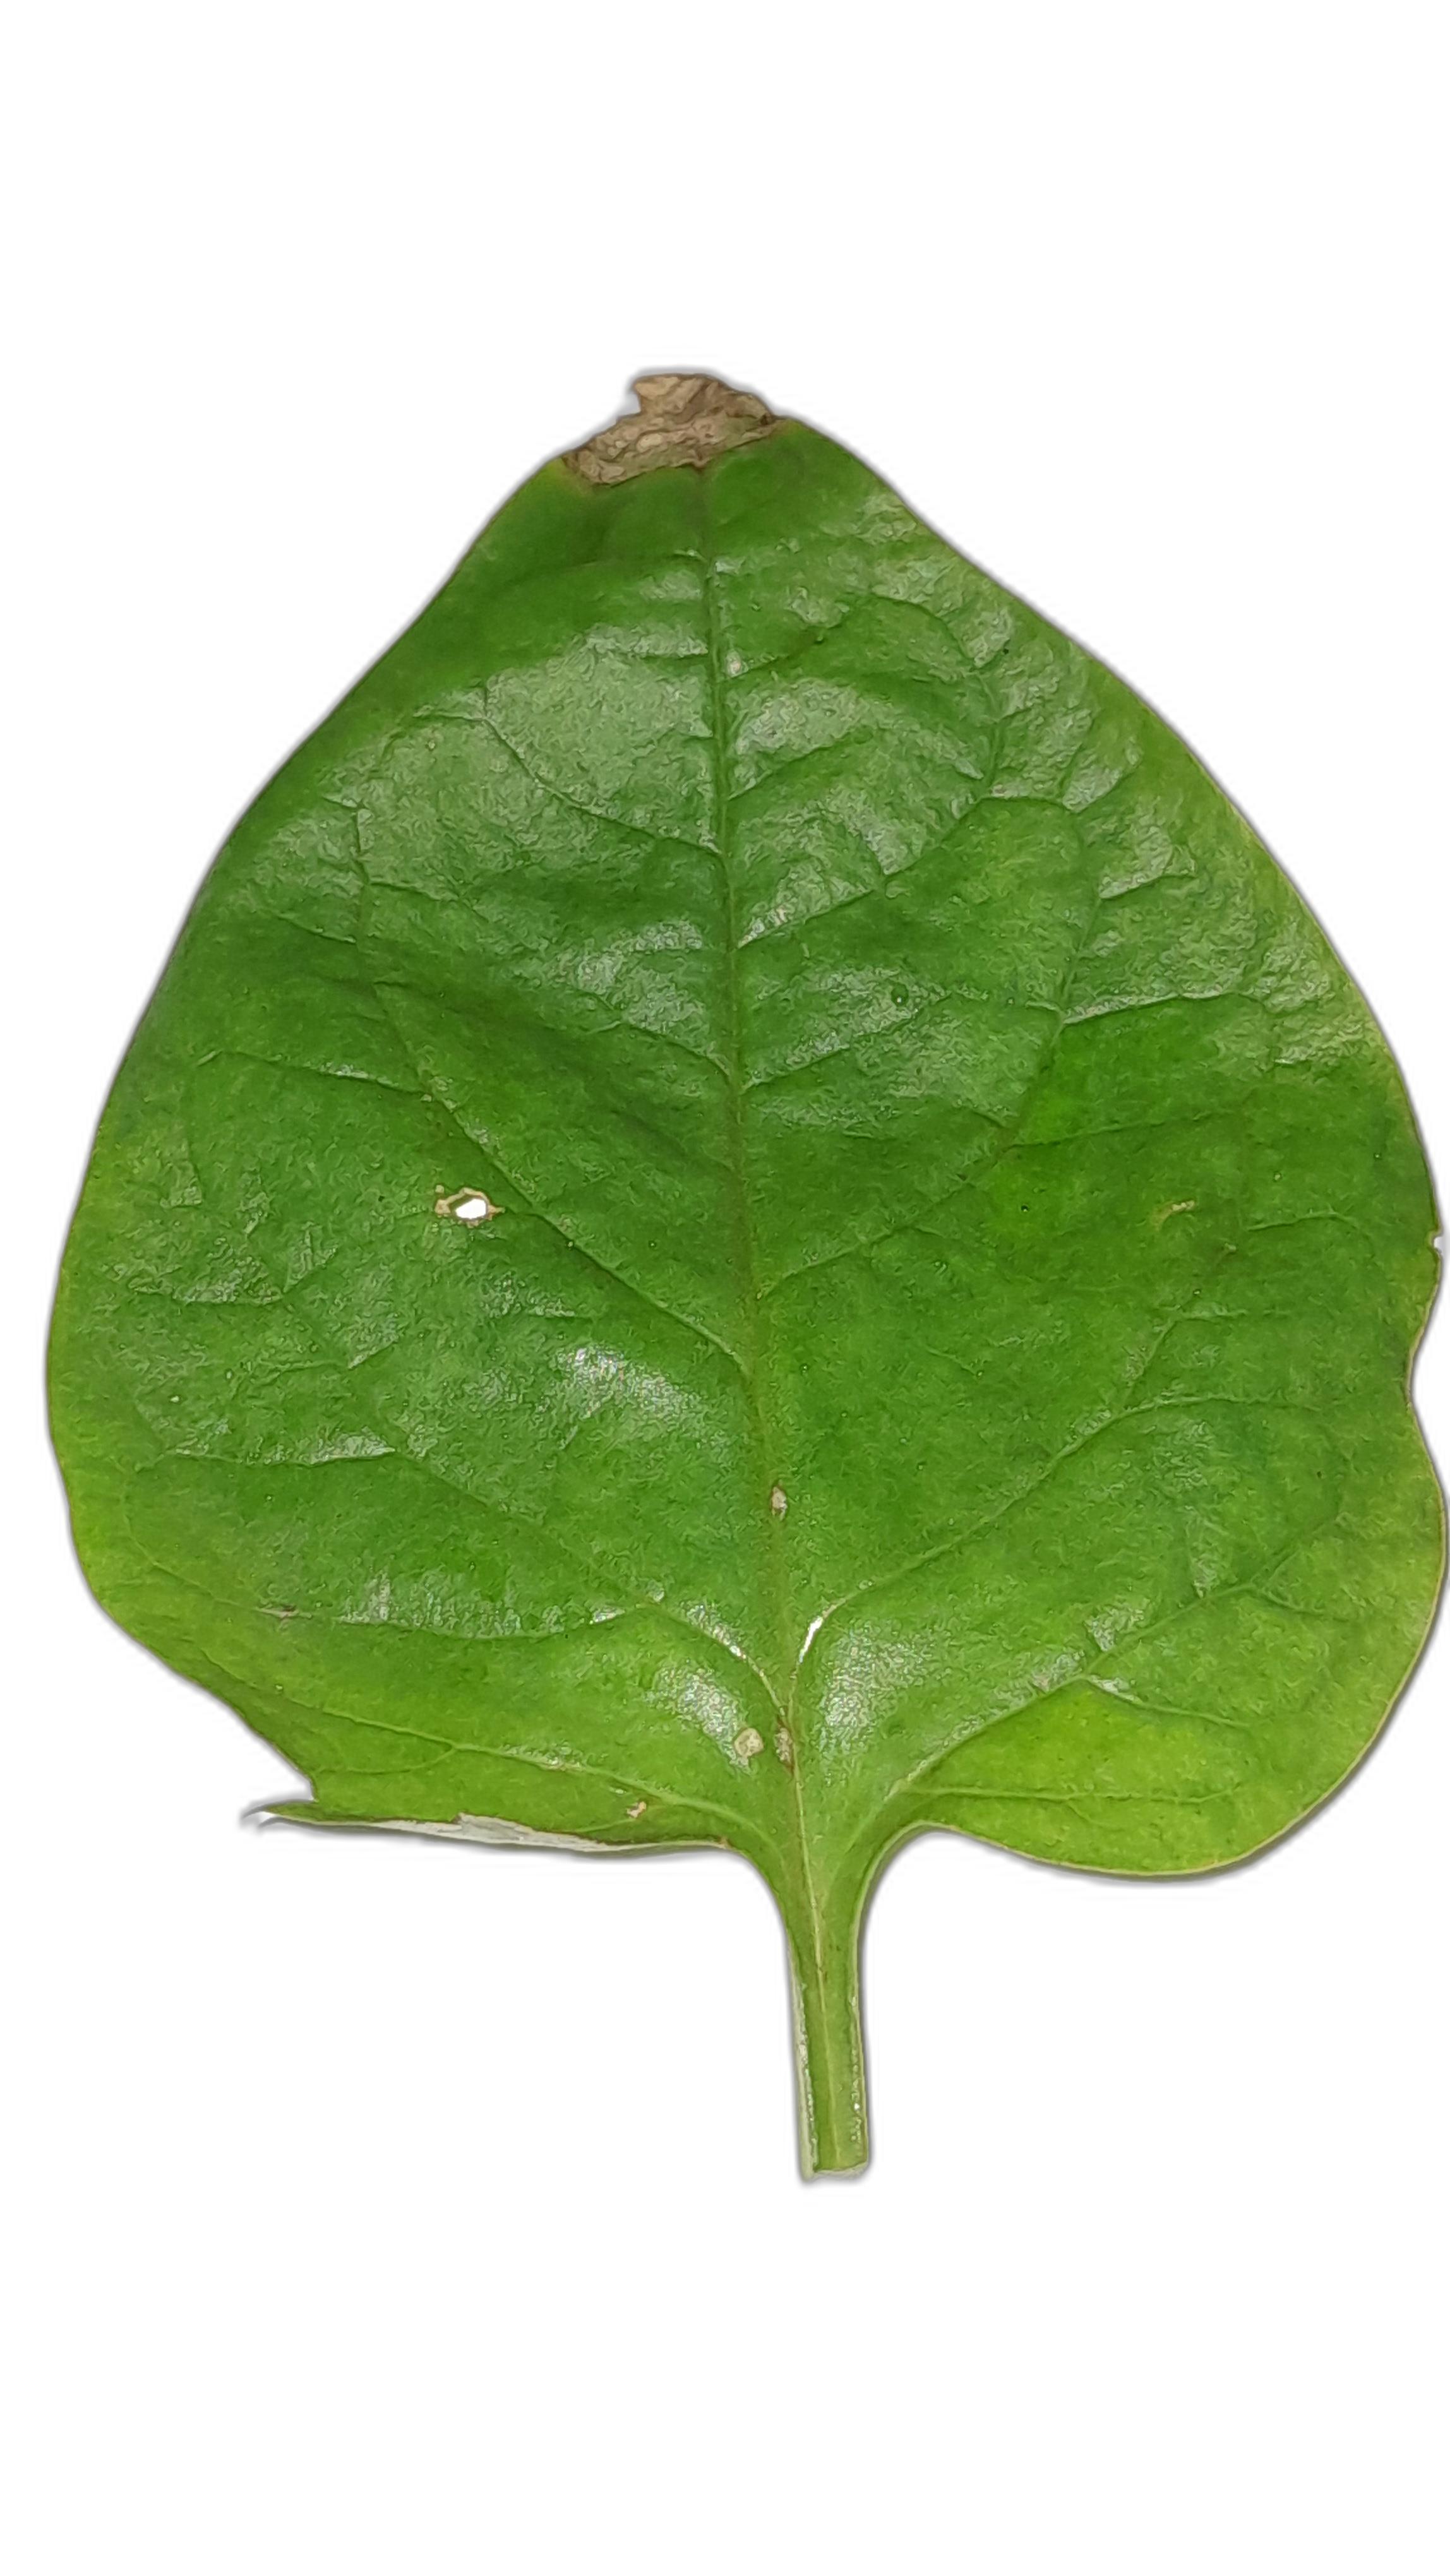
Label: Anthracnose